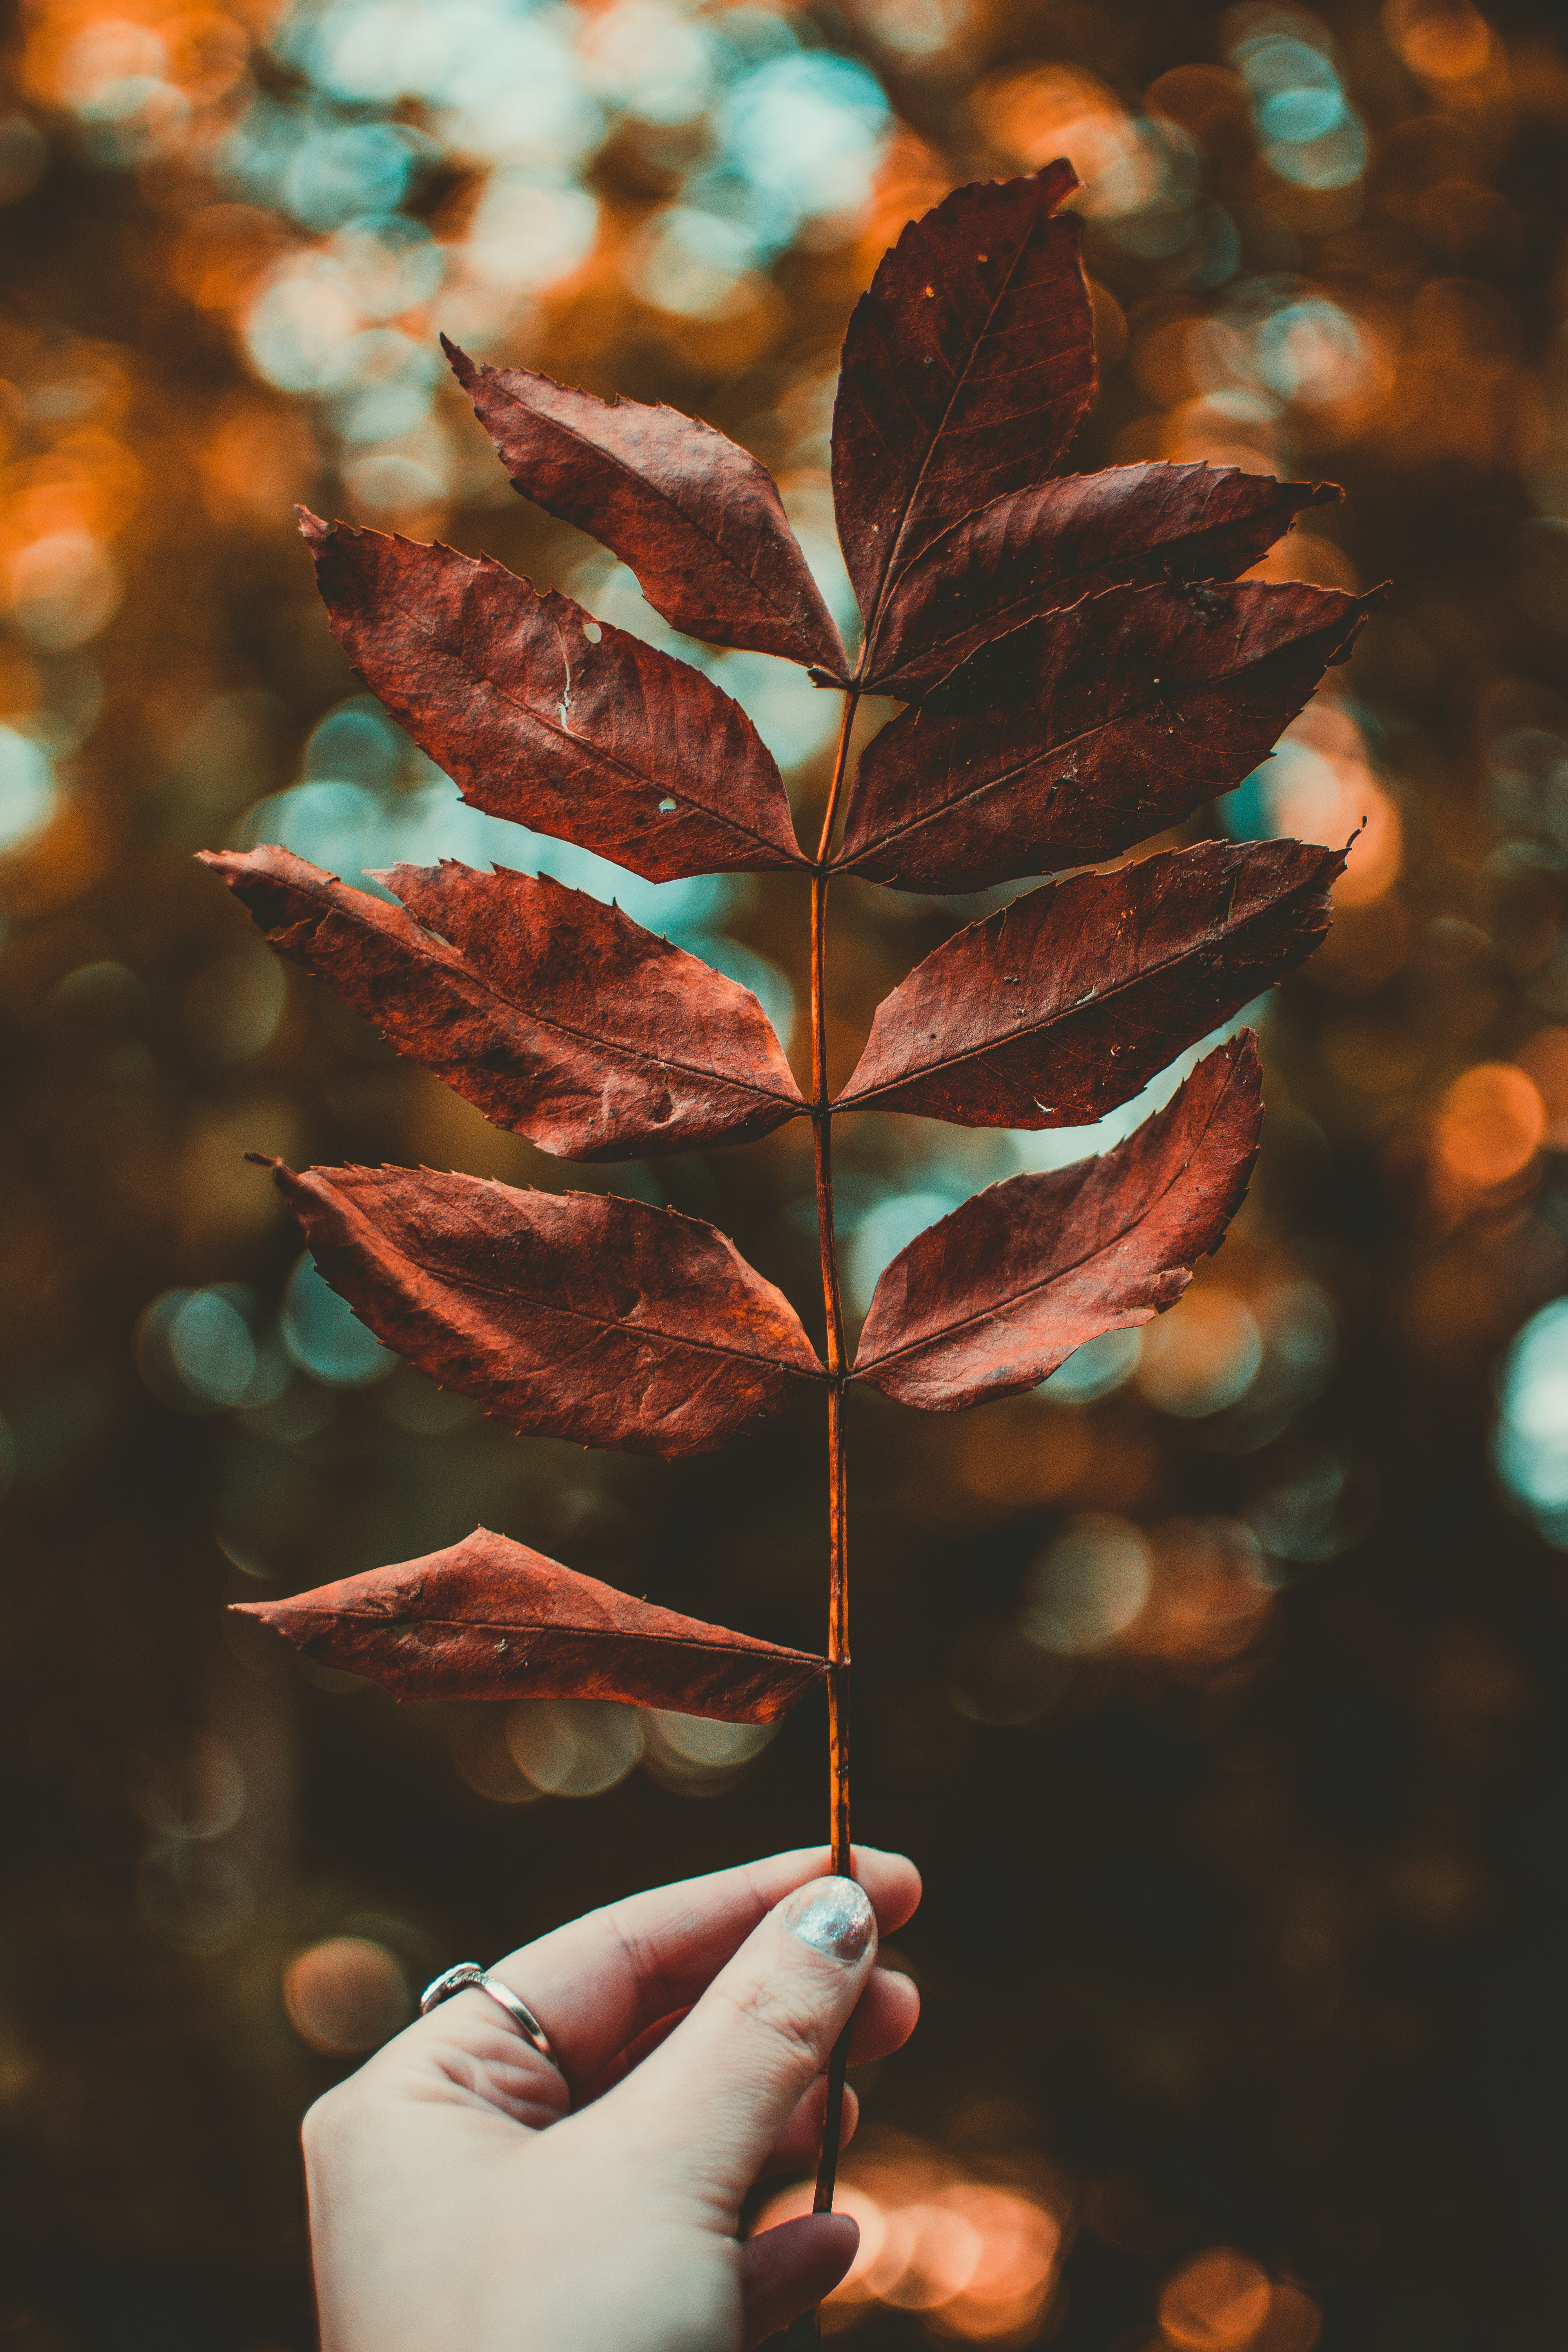
leaf, close up, twig, branch, autumn, plant, macro photography, plant stem, stock photography